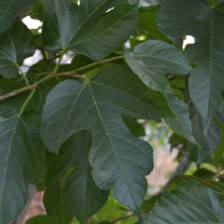
Variety: RedKing